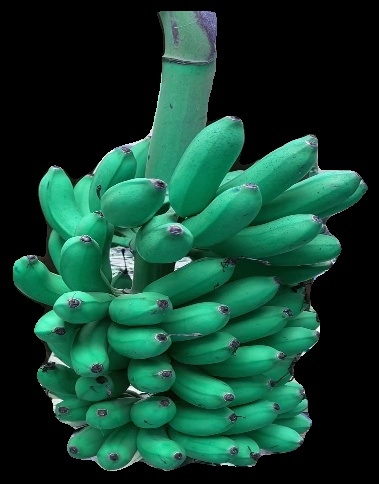
Variety: rasbale
Grade: grade1